Waltair Veerayya

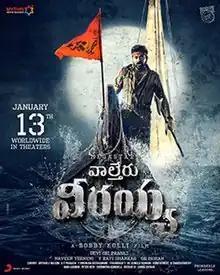
Theatrical release poster

Waltair Veerayya is a 2023 Indian Telugu-language action thriller film directed by Bobby Kolli and produced by Mythri Movie Makers. The film stars Chiranjeevi as the title character alongside Ravi Teja, Shruti Haasan, Catherine Tresa, Prakash Raj, Bobby Simha, Rajendra Prasad, and Vennela Kishore. The film was announced in August 2021. Principal photography commenced in December 2021 with filming taking place in Hyderabad, Visakhapatnam and Malaysia. The soundtrack was composed by Devi Sri Prasad with cinematography by Arthur A. Wilson and editing by Niranjan Devaramane.